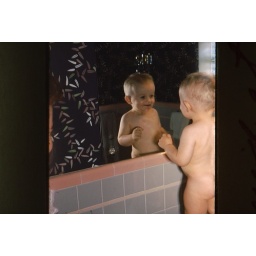
David in bathroom mirror